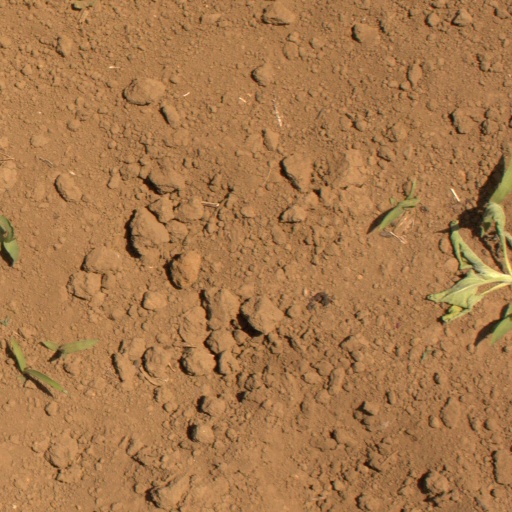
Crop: Jerusalem artichoke